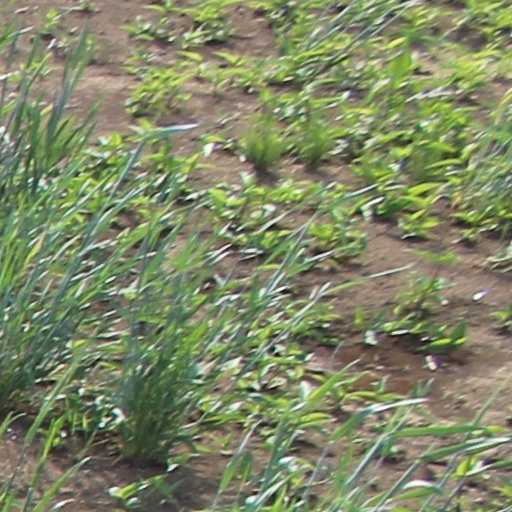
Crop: wheat